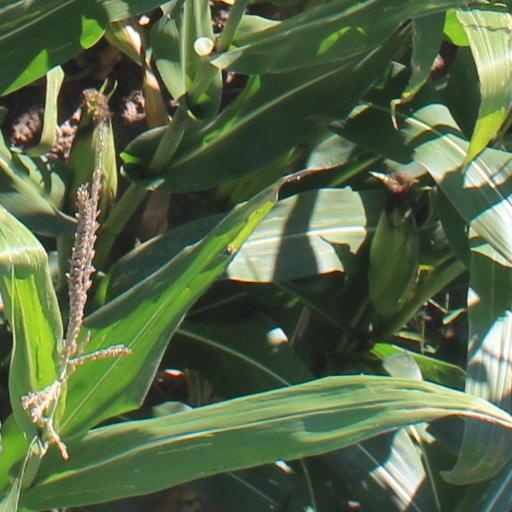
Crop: maize; corn